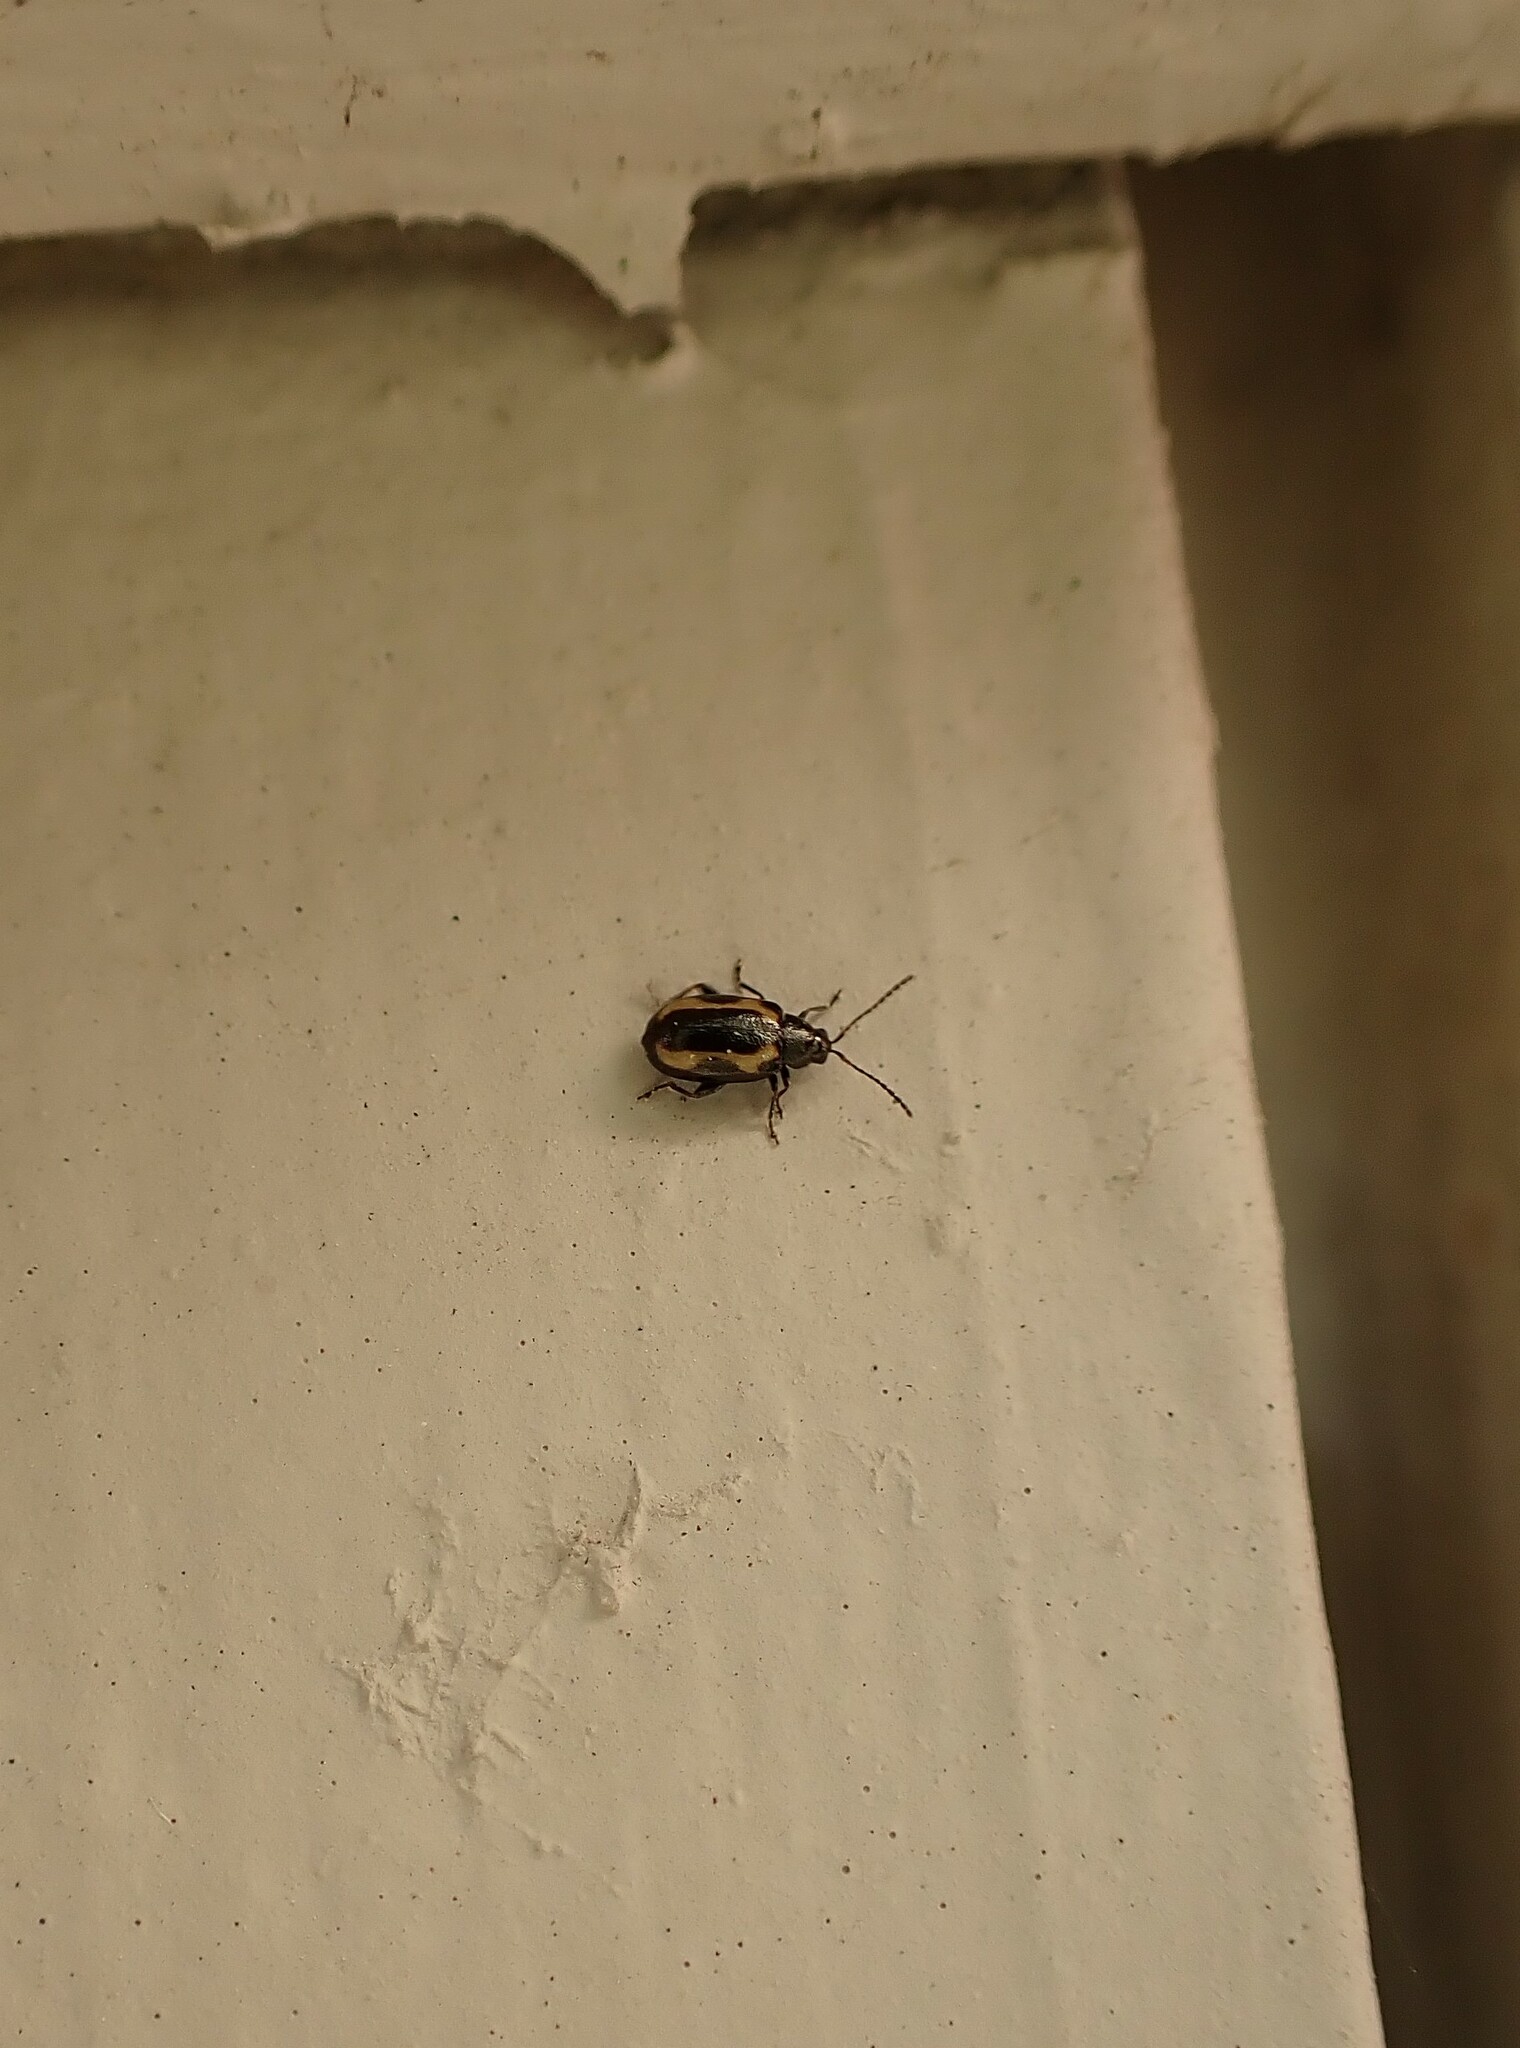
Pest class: striped_flea_beetle